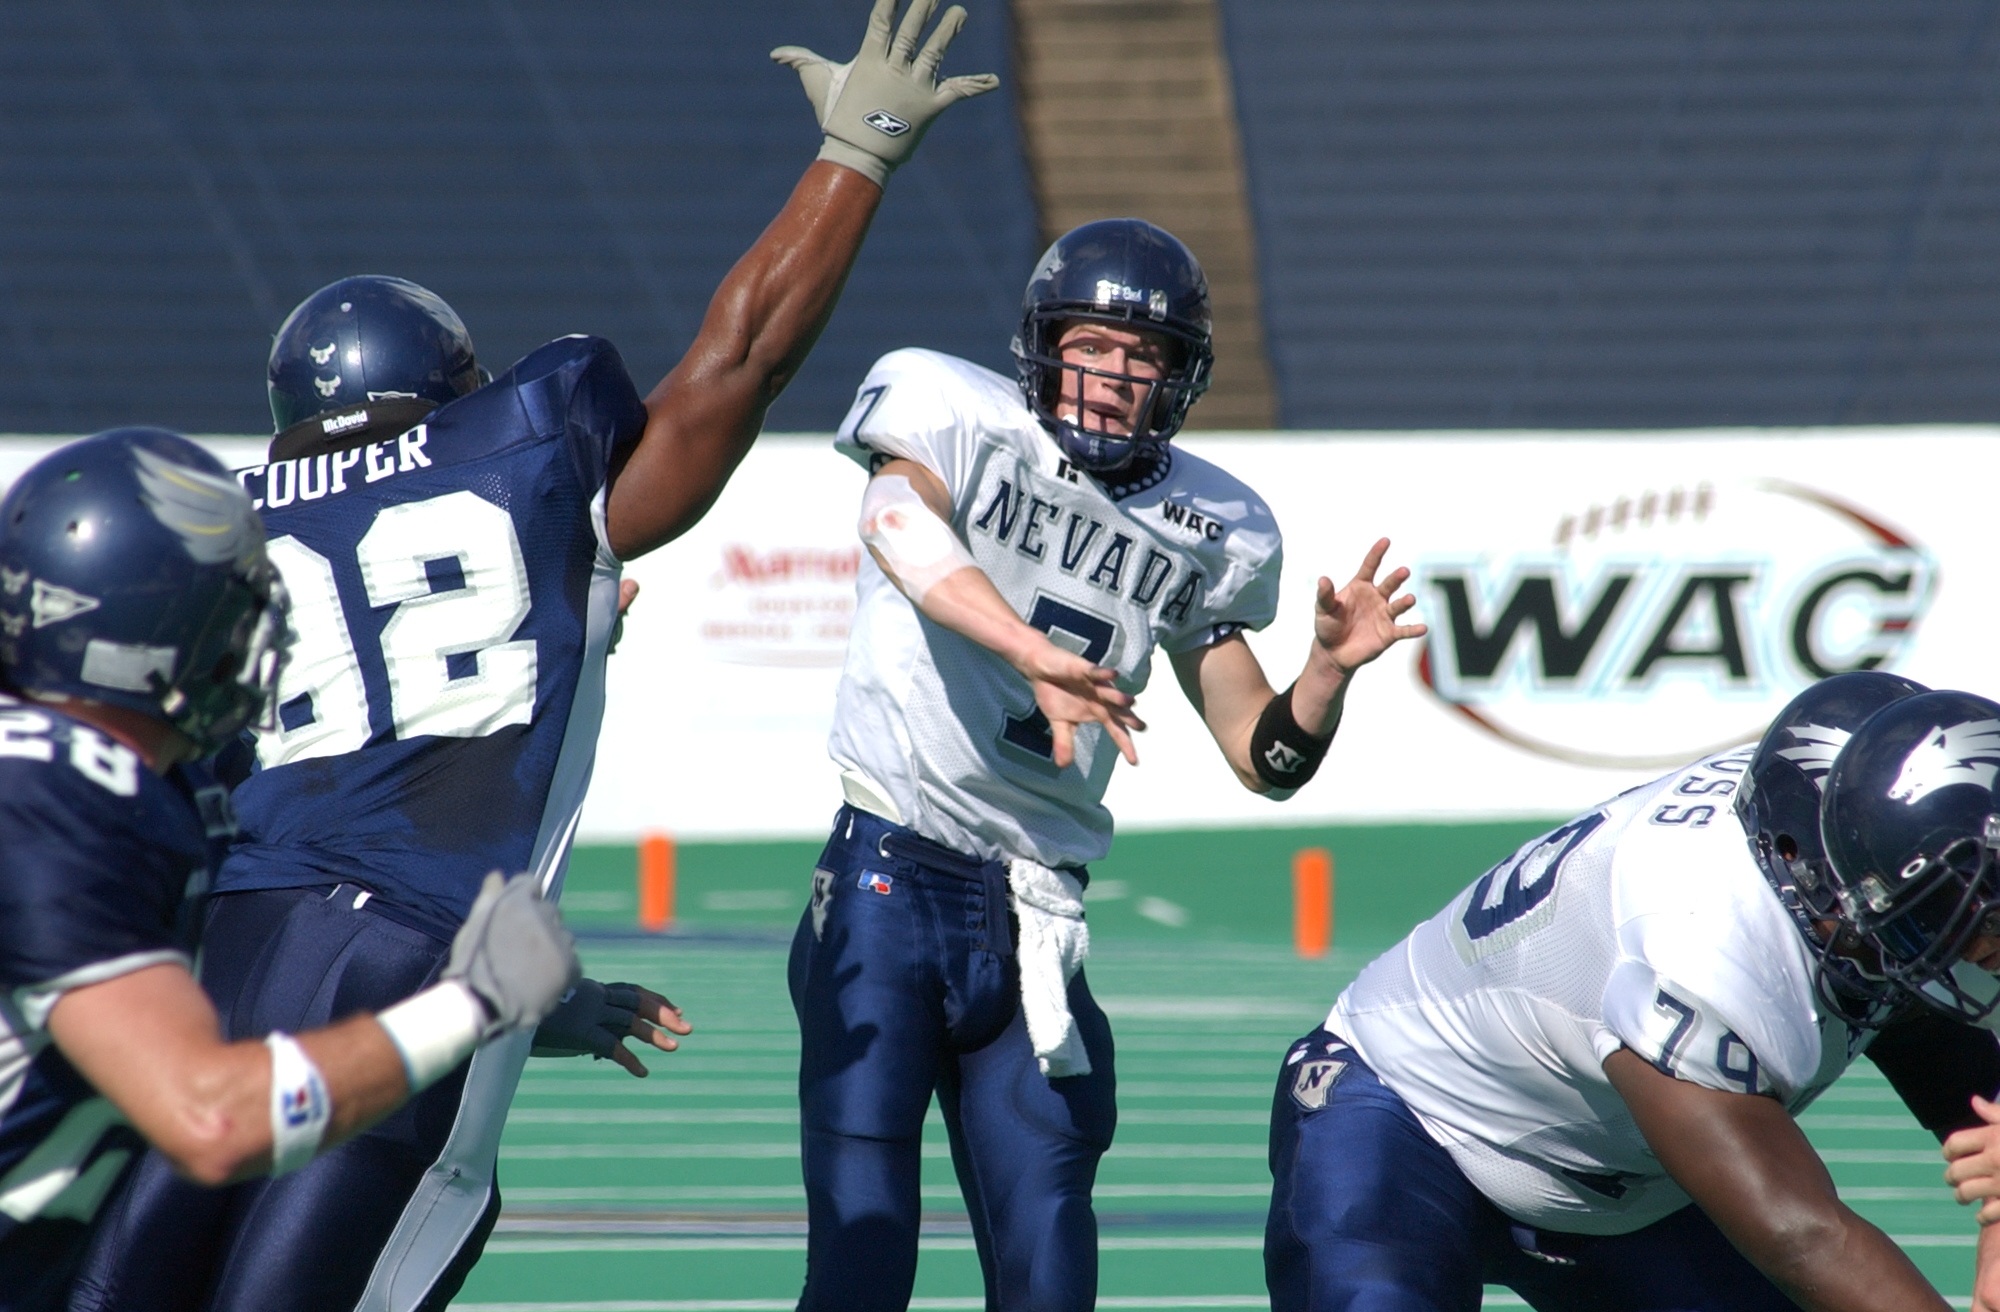
sport, game, soccer, football, player, team, american football, sports, rush, defense, touchdown, tackle, football player, offense, quarterback, passer, canadian football, pass rush, baseball positions, football equipment and supplies, gridiron football